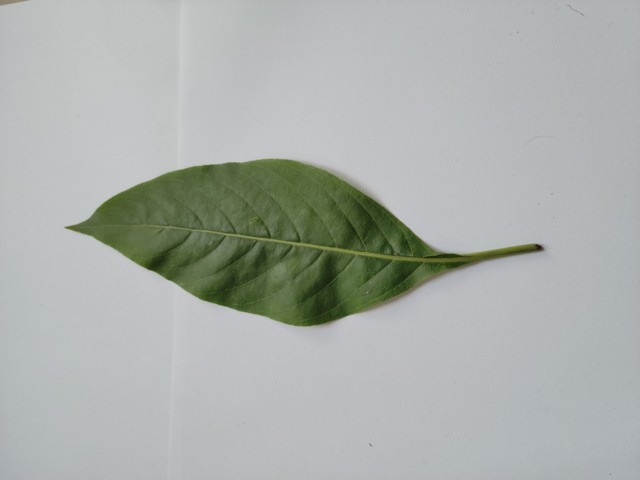
Plant: basok